Sky position (RA, Dec in degrees): 141.677, 7.974
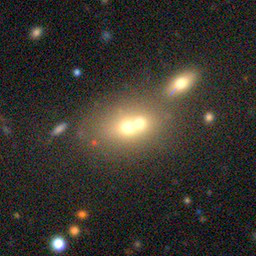
Galaxy morphology: Merging Galaxies